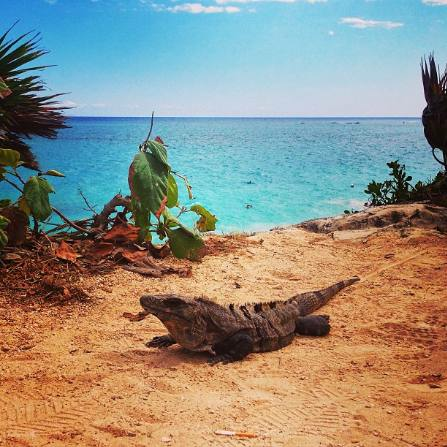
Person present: No